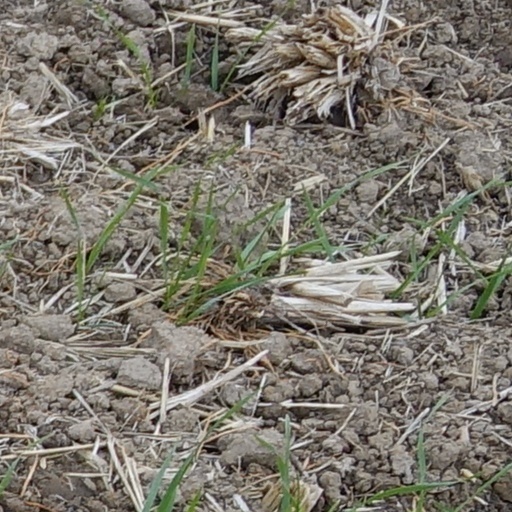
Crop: wheat